The Raft of the Medusa

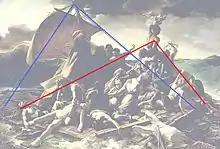
Diagram showing the outline of the two pyramidal structures that form the basis of the work. The position of the Argus rescue vessel is indicated by the yellow dot.

The pictorial composition of the painting is constructed upon two pyramidal structures. The perimeter of the large mast on the left of the canvas forms the first. The horizontal grouping of dead and dying figures in the foreground forms the base from which the survivors emerge, surging upward towards the emotional peak, where the central figure waves desperately at a rescue ship.